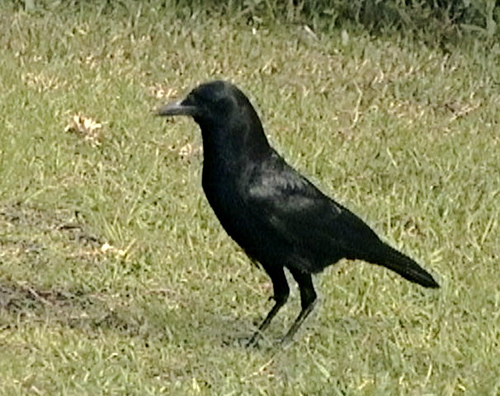
the bird has two black thighs and skinny tarsus as well as small bill.
this small black bird has long thighs and tarsus.
this bird has an overall black color with a slender and long tarsus.
this bird is black in color with a black beak, and black eye rings.
the bird has a black belly with black wings, tail and head.
a black bird with black tarsus and feet, the bill is short and pointedthe bird has a black bill that is small and a black back.
this particular bird has a belly that is all black and long black recticles
this bird is all black and has a long, pointy beak.
a black bird with a medium sized beak and long tail feathers.
Species: Fish Crow